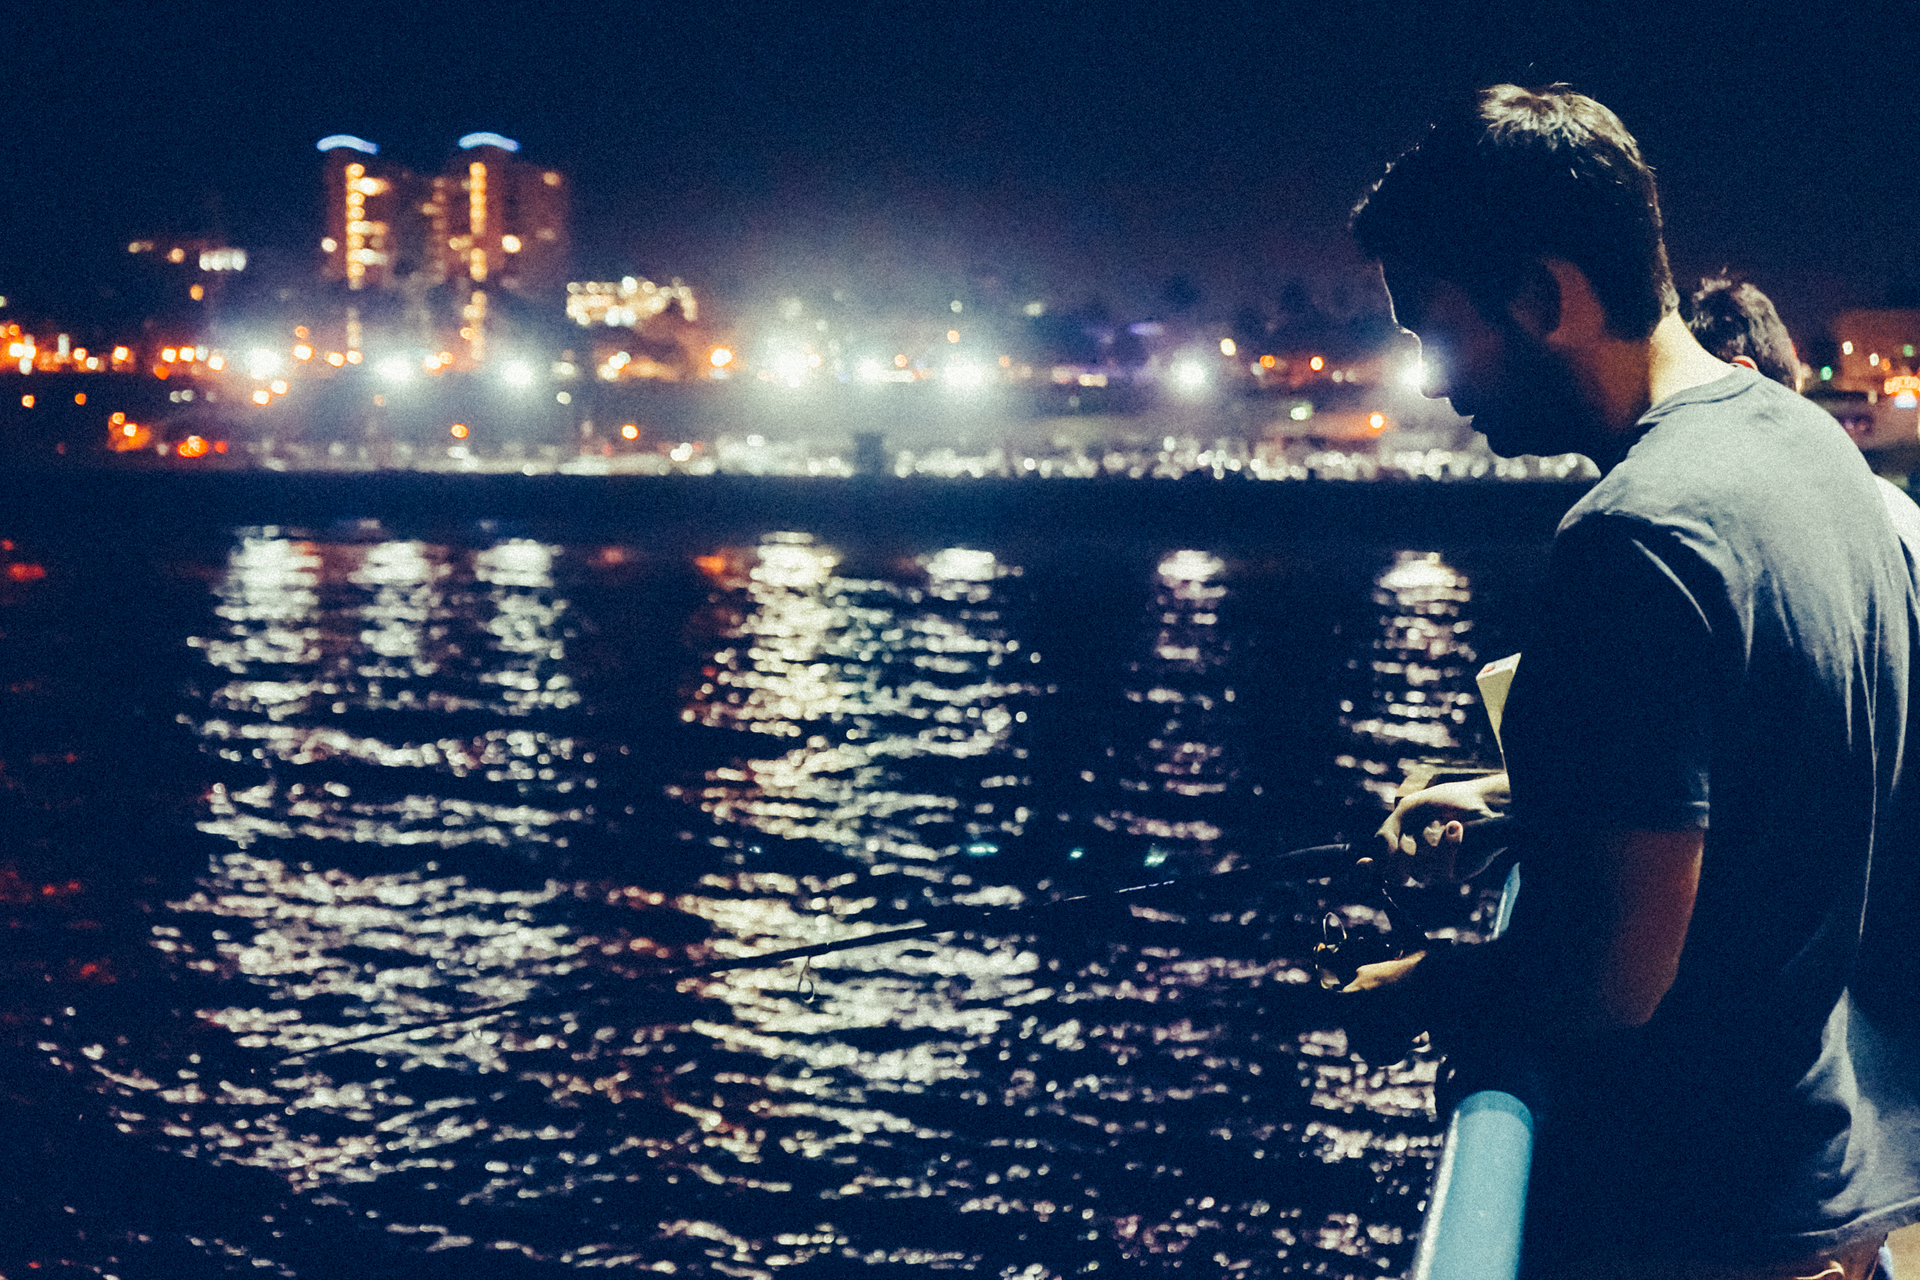
man, sea, person, night, reflection, fishing, image, atmosphere of earth